Northwest Region (Cameroon)

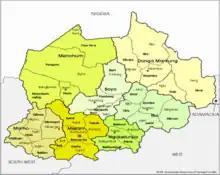
North-West Region.

The Northwest Region, or North-West Region is a region with special status in Cameroon. Its capital is Bamenda. The Northwest Region was part of the Southern Cameroons, found in the western highlands of Cameroon. It is bordered to the southwest by the Southwest Region, to the south by the West Region, to the east by the Adamawa Region, and to the north by Nigeria. Various Ambazonian nationalist and separatist factions regard the region as being distinct as a polity from Cameroon.